Pope Clement VII

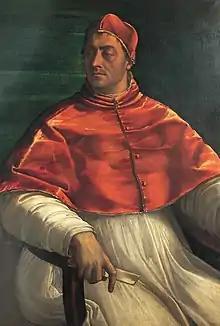
Clement VII, age 48Portrait by Sebastiano del Piombo, 1526

Charles of Bourbon died while mounting a ladder during the short siege and his starving troops, unpaid and left without a guide, felt free to ravage Rome from 6 May 1527. The many incidents of murder, rape, and vandalism that followed ended the splendours of Renaissance Rome forever. Clement VII, who had displayed no more resolution in his military than in his political conduct, was shortly afterwards (6 June) obliged to surrender himself together with the Castel Sant'Angelo, where he had taken refuge. He agreed to pay a ransom of 400,000 ducats in exchange for his life; conditions included the cession of Parma, Piacenza, Civitavecchia, and Modena to the Holy Roman Empire. (Only the last could be occupied in fact.) At the same time, Venice took advantage of his situation to capture Cervia and Ravenna while Sigismondo Malatesta returned to Rimini.